Barry Williams (actor)

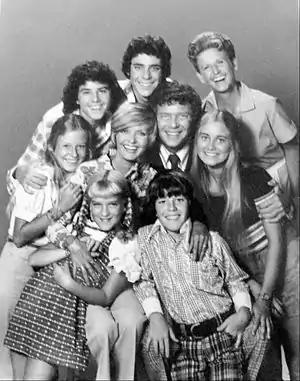
Cast photo from The Brady Bunch. Back (L-R): Christopher Knight (Peter), Barry Williams (Greg), Ann B. Davis (Alice). Second row (L-R): Eve Plumb (Jan), Florence Henderson (Carol), Robert Reed (Mike), Maureen McCormick (Marcia). Front (L-R): Susan Olsen (Cindy), Mike Lookinland (Bobby).

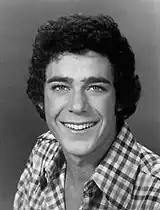
Williams' most famous role was as oldest son Greg Brady on the 1970s sitcom "The Brady Bunch".

Williams decided as a child that he wanted to be an actor, and in 1967 he made his television debut in a Christmas episode of "Dragnet 1967". Williams continued to be cast in guest roles on other TV series including "Adam-12", "The Invaders", "That Girl", "", "The Mod Squad", "Here Come the Brides", "Gomer Pyle, U.S.M.C.", "Marcus Welby, M.D.", and "Bartleby, the Scrivener" before being cast in 1969 as eldest son Greg Brady on "The Brady Bunch". He was also the voice of Greg in the first season of the ABC Saturday morning cartoon "The Brady Kids" (1972–73).